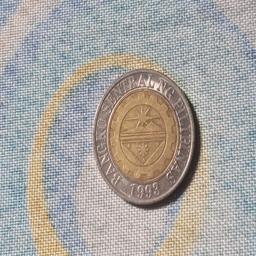
Label: 10_Old_Back